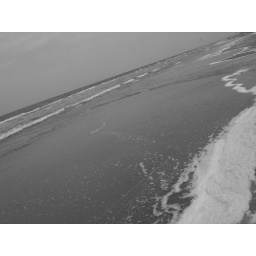
we look out upon the seathe coast is always changingwe'll take the train out to the seamy heart is always changing